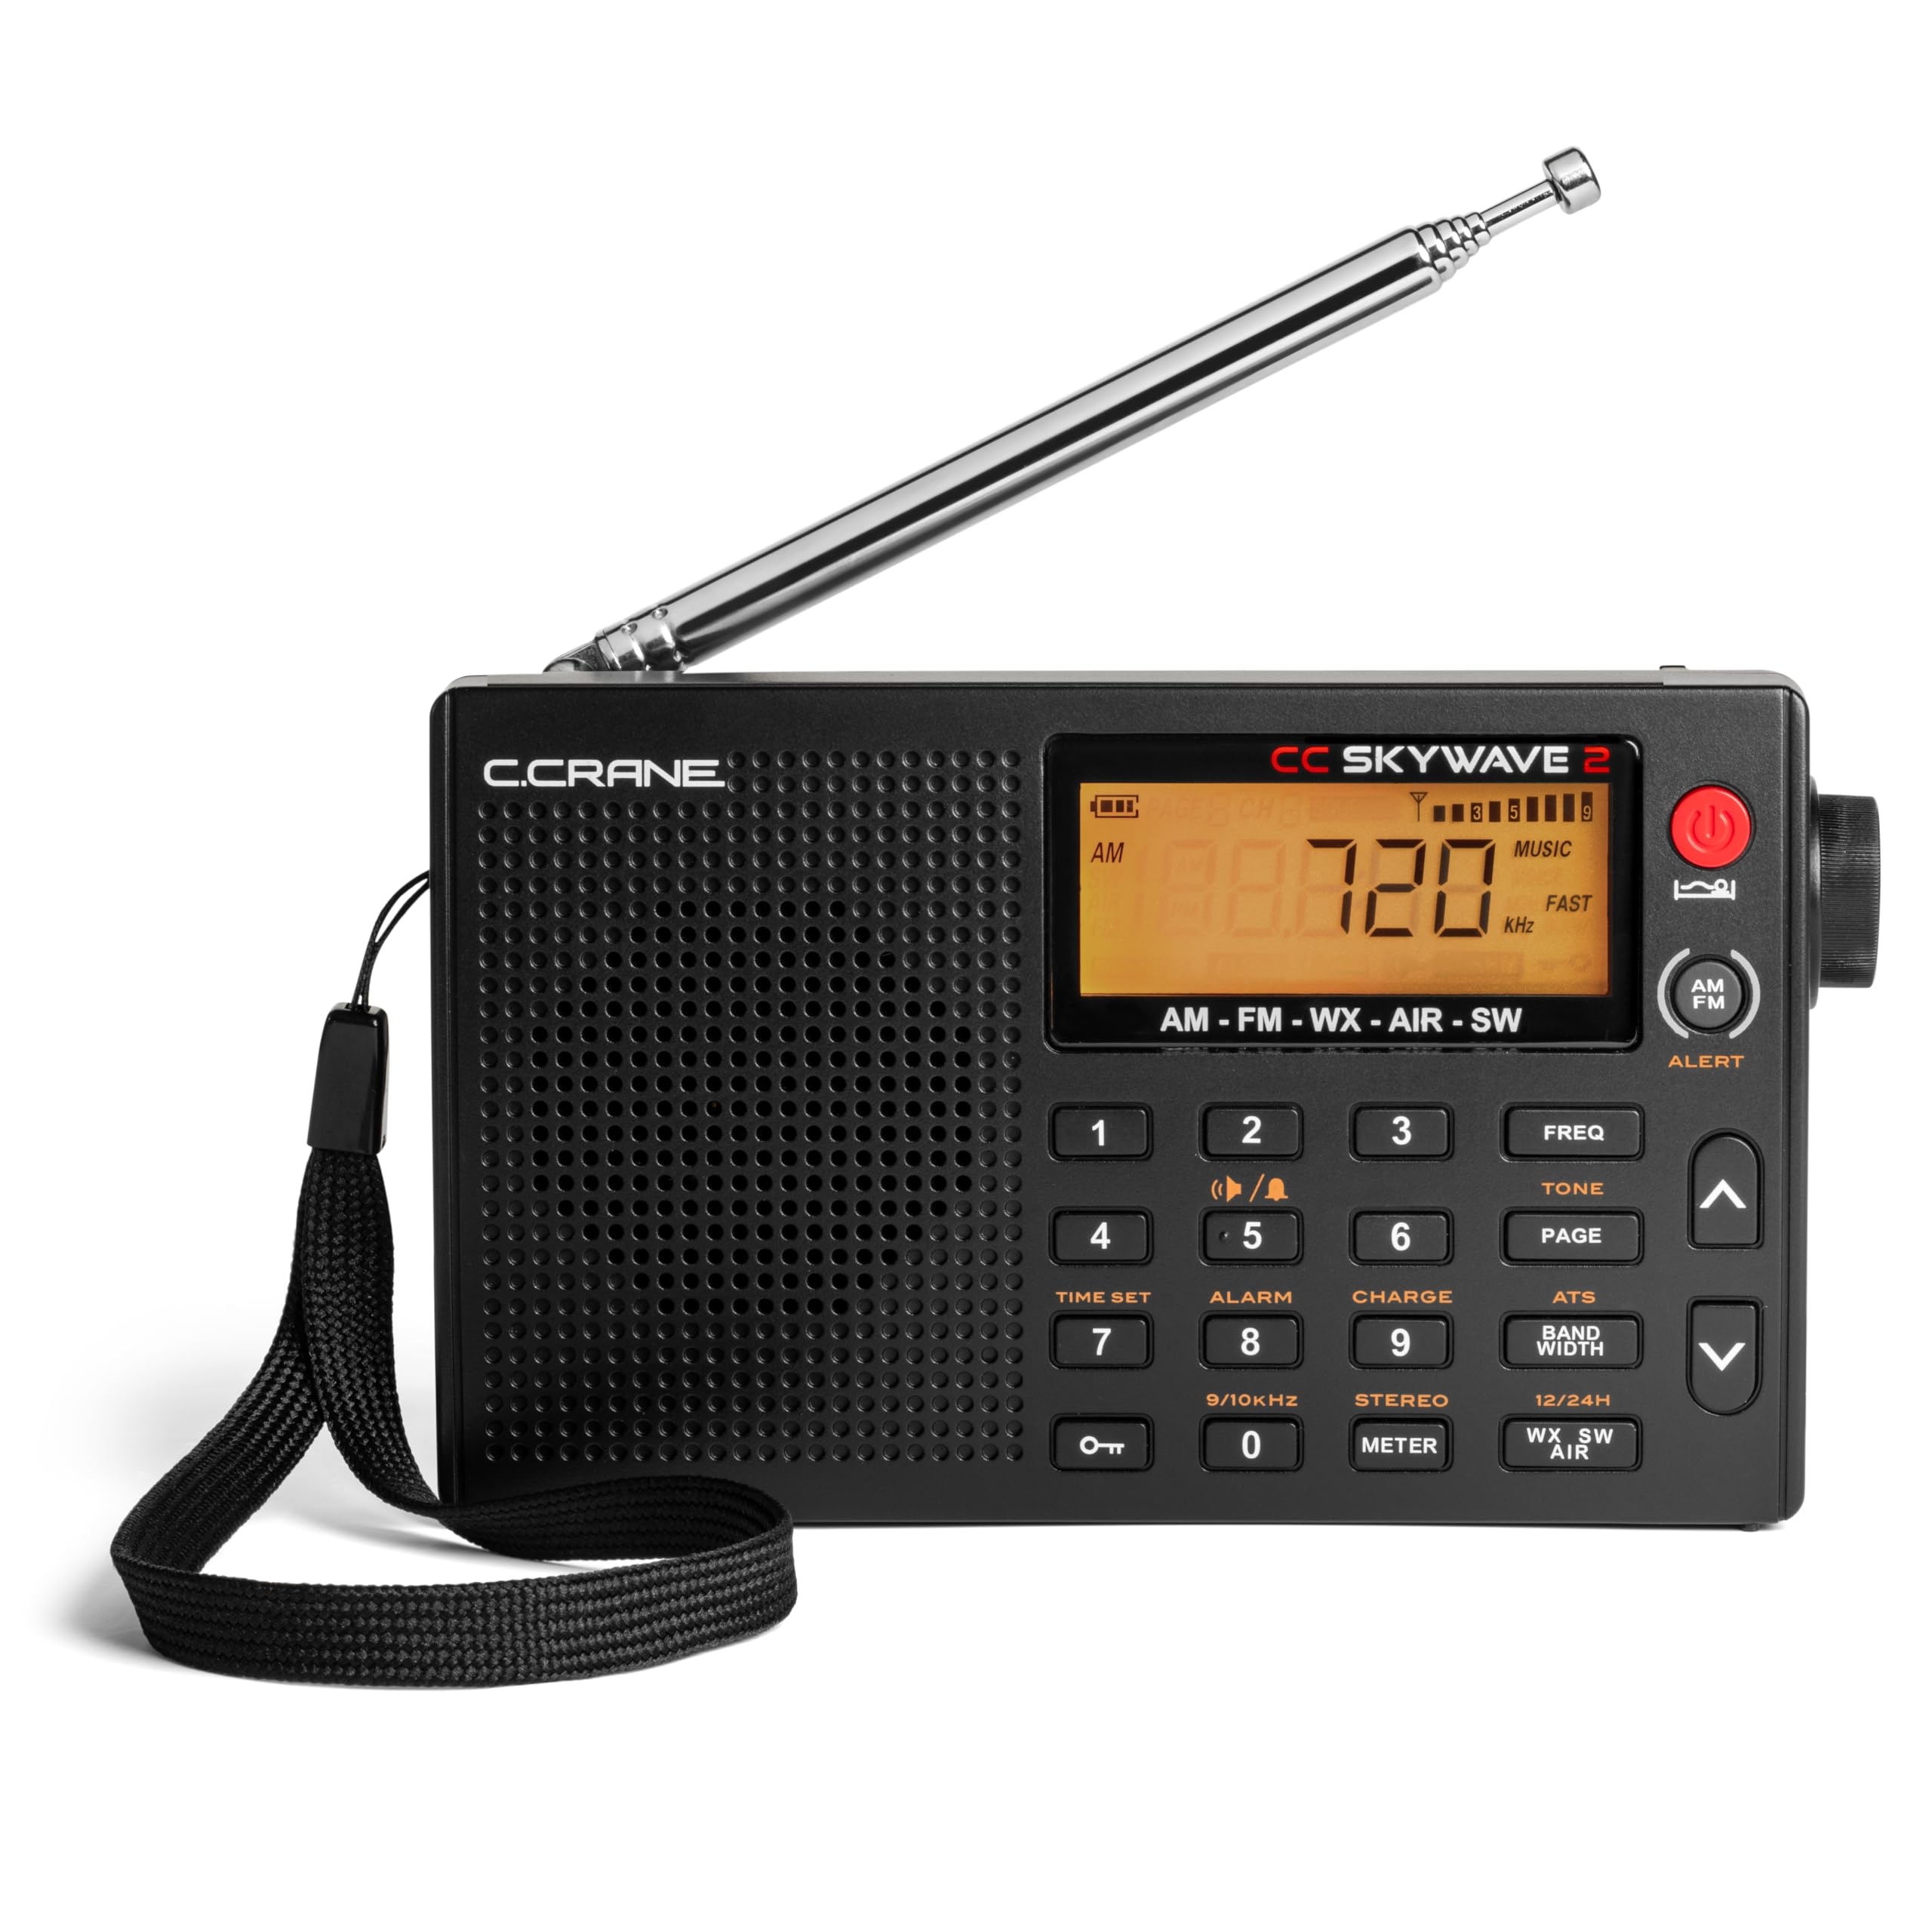
C. Crane CC Skywave 2 AM, FM, Shortwave, NOAA Weather + Alert, VHF Aviation Band, Small Battery-Operated Portable Travel Radio with Clock and Alarm
Brand: C.Crane Color: Black Features: Discover local culture when traveling to a new city or country. The reception, audio and durable build are what this radio excels at. Full Range AM, FM, NOAA Weather band plus Alert, Shortwave (2300 - 26100 kHz), VHF Aviation (Airband) and high-quality speaker. Great Emergency Radio when all communication is down after an earthquake, hurricane and power outages. Digitally tuned multiband receiver with superior sensitivity & selectivity enhanced by multiple bandwidth settings. Selectable fast or fine tuning on all bands (except weather). Direct frequency entry, auto scan and store, 400 memories. 10 aviation memories can be scanned for activity. Clock with 12/24 hour format, alarm, rotary volume and tuning knob. Lighted LCD display, Stereo headphone jack and fold-out back stand. Includes shortwave antenna jack that can significantly improve shortwave reception when used with an external antenna. High quality CC Buds Earphones and faux leather radio carry case. Run Time (on batteries): ± 70 hours (earbuds), ± 60 Hours (built-in speaker). Runs on (2) AA alkaline batteries (not included), (Optional) CC Skywave AC power adapter 5V DC with mini USB tip. Weight: 6.0 oz. (without batteries). Size: 4.75" W x 3" H x 1.1" D. One-year limited warranty and C. Crane US based tech support. Binding: Electronics model number: SKWV2 EAN: 0696714304154 Package Dimensions: 6.5 x 4.8 x 2.2 inches
Brand: C.Crane
Category: Electronics > Audio > Audio Players & Recorders > Radios > Shortwave Radios